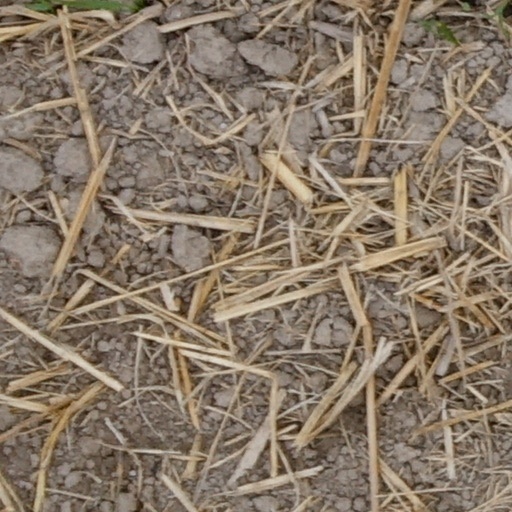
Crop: wheat